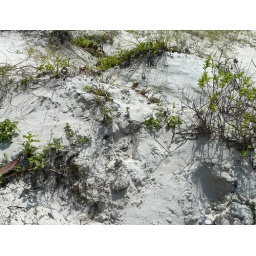
Dune plants on the beach in Clearwater, Florida, taken during our March, 2008 trip to Florida.